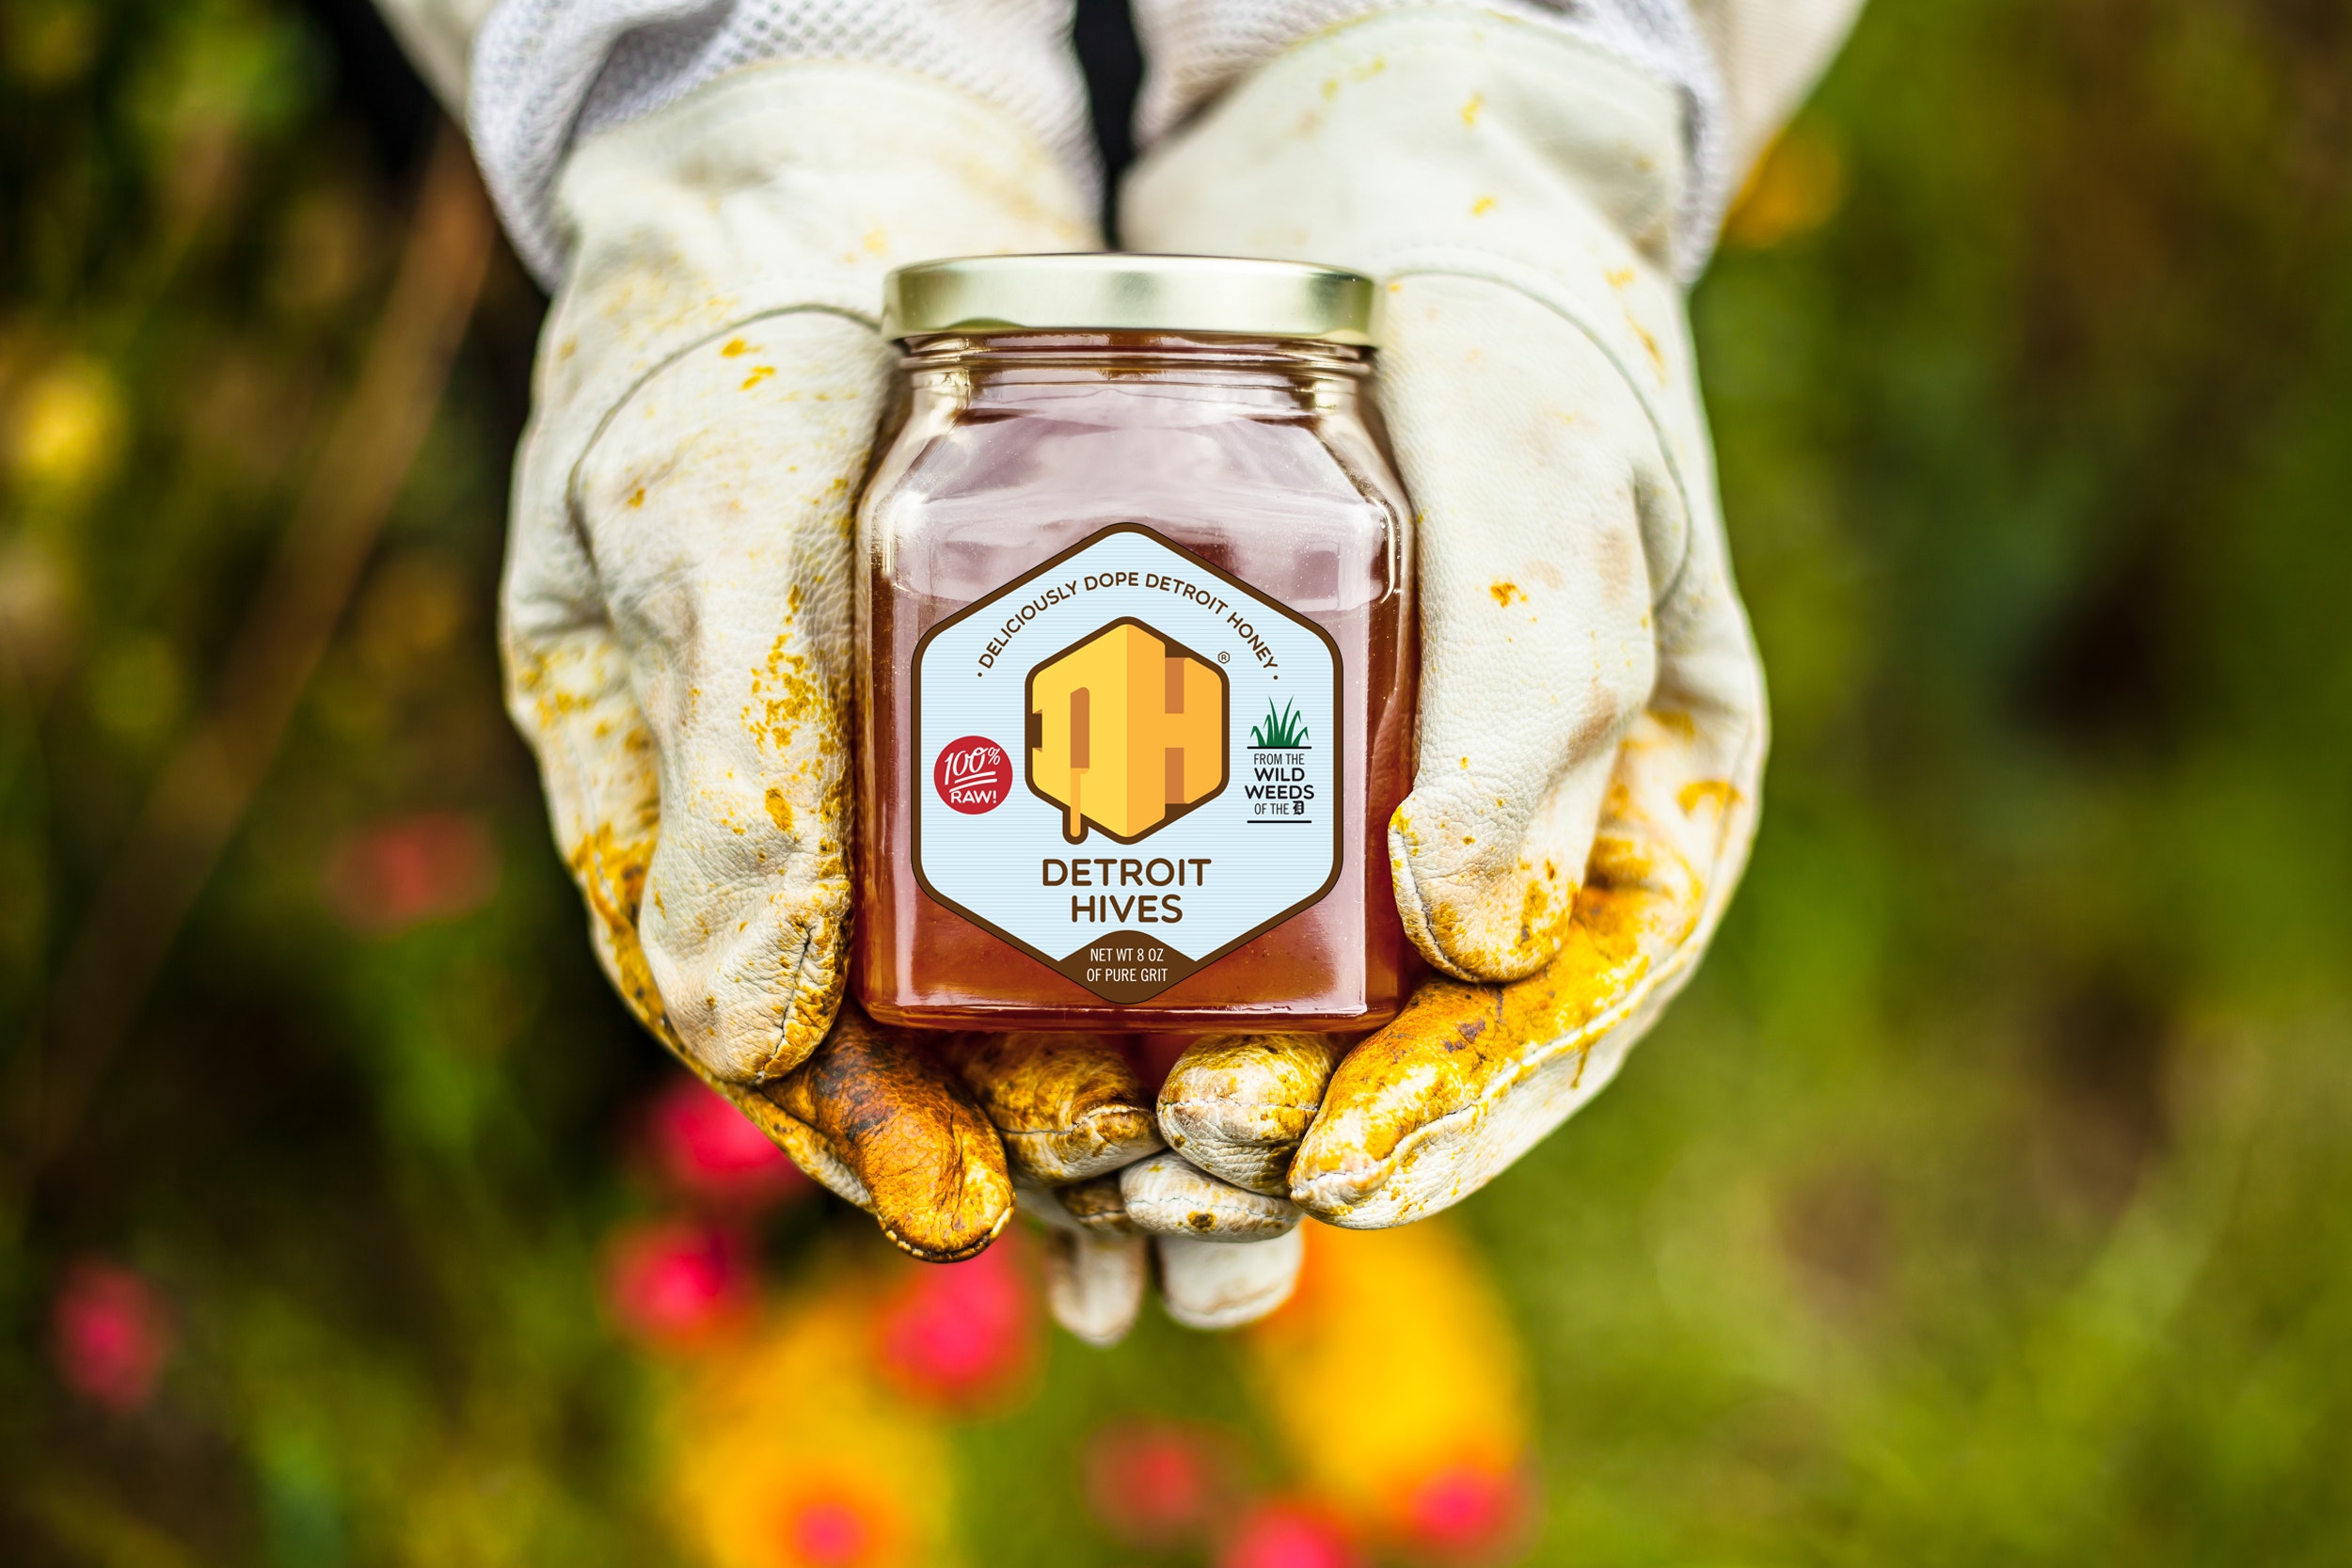
yellow, drinkware